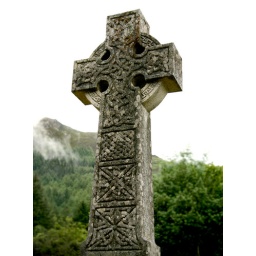
This was a stone in the church at Ballachulish in the diocese of Argyle and the Isles.